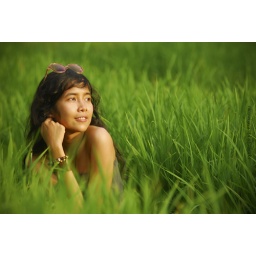
girl in a rice field